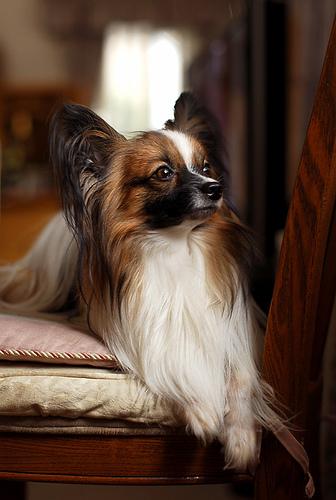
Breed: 806-n000129-papillon